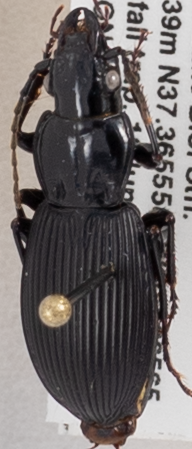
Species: Pterostichus lachrymosus
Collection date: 2019-06-18
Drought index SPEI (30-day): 0.36
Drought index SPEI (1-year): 2.09
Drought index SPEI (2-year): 2.09